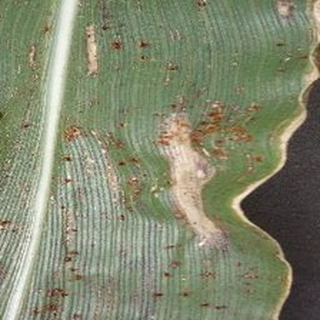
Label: corn_northern_leaf_blight